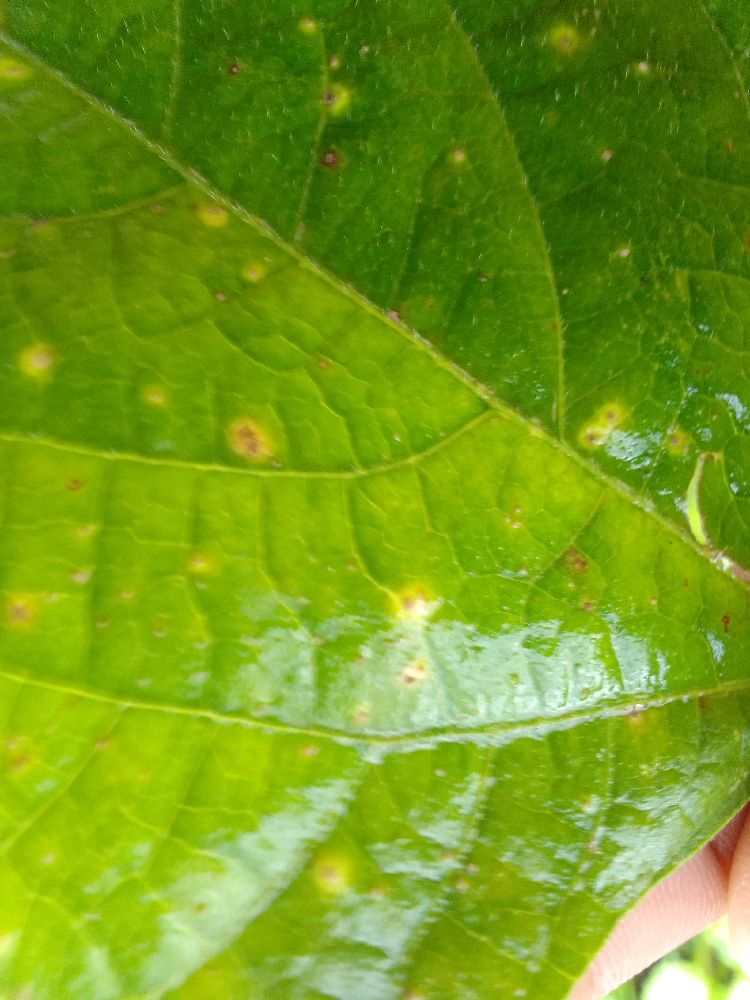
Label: rust